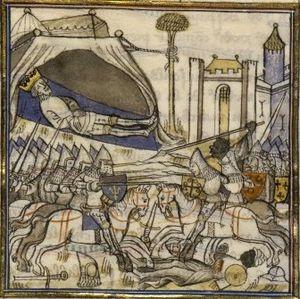
La mort de Saint Louis et la bataille de Tunis (1270)